Fortified Sector of Boulay

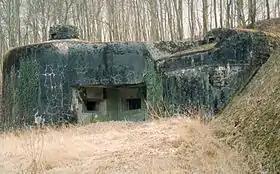
Hackenberg infantry casemate 22

Berenbach and the positions to its east played no significant role in either the Battle of France in 1940 or the Lorraine Campaign of 1944, although on 21 June Mottenberg fired in support of Ouvrage Kerfent, its neighbor in the SF Faulquemont. With the exception of the mistakenly-evacuated Bousse, all of the "ouvrages" remained under French control for a time after the armistice of 25 June 1940. Hackenberg's garrison evacuated on 4 July 1940.